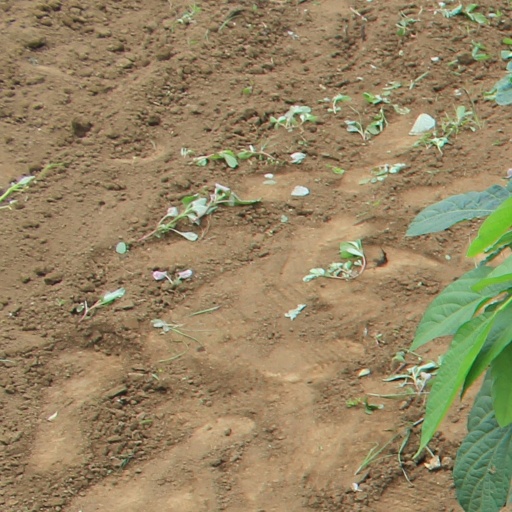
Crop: soybean